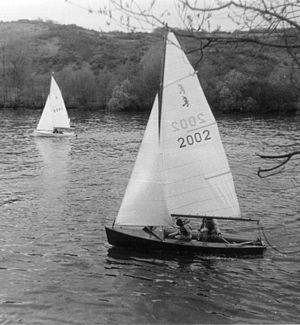
Caneton 57 en régate sur la Seine. Au premier plan, celui de J.-L. Dupire
Sous le nom de Caneton se cachent quatre dériveurs monotypes différents, plus une série à restrictions ayant produit des dizaines de modèles distincts. La chronologie permet de les différencier.